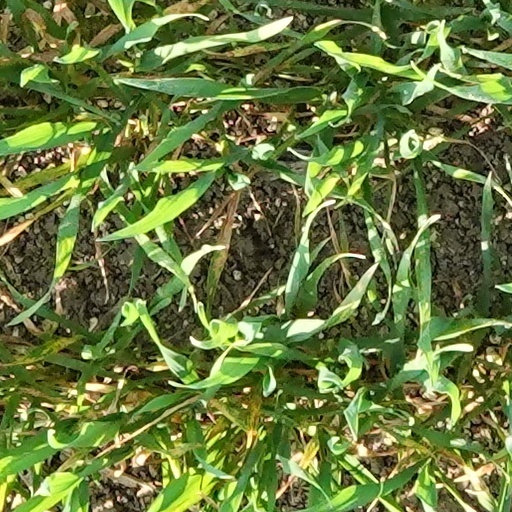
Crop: wheat